Lexus IS (XE20)

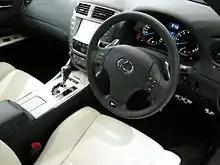
2008 Lexus IS F interior (USE20; Japan)

The IS F uses an all-electric rack and pinion steering system with a 13.6:1 gear ratio. The drivetrain is linked to a new sport version of Lexus' electronic stability control system (Vehicle Dynamics Integrated Management, or VDIM, featuring three distinct on-off modes). The Lexus IS F comes equipped with Brembo cross-drilled brake rotors (14.2 in front, 13.6 rear) and 6-piston front and 2-piston rear aluminum calipers stamped with the Lexus emblem, along with 19-inch BBS forged aluminum alloy wheels.